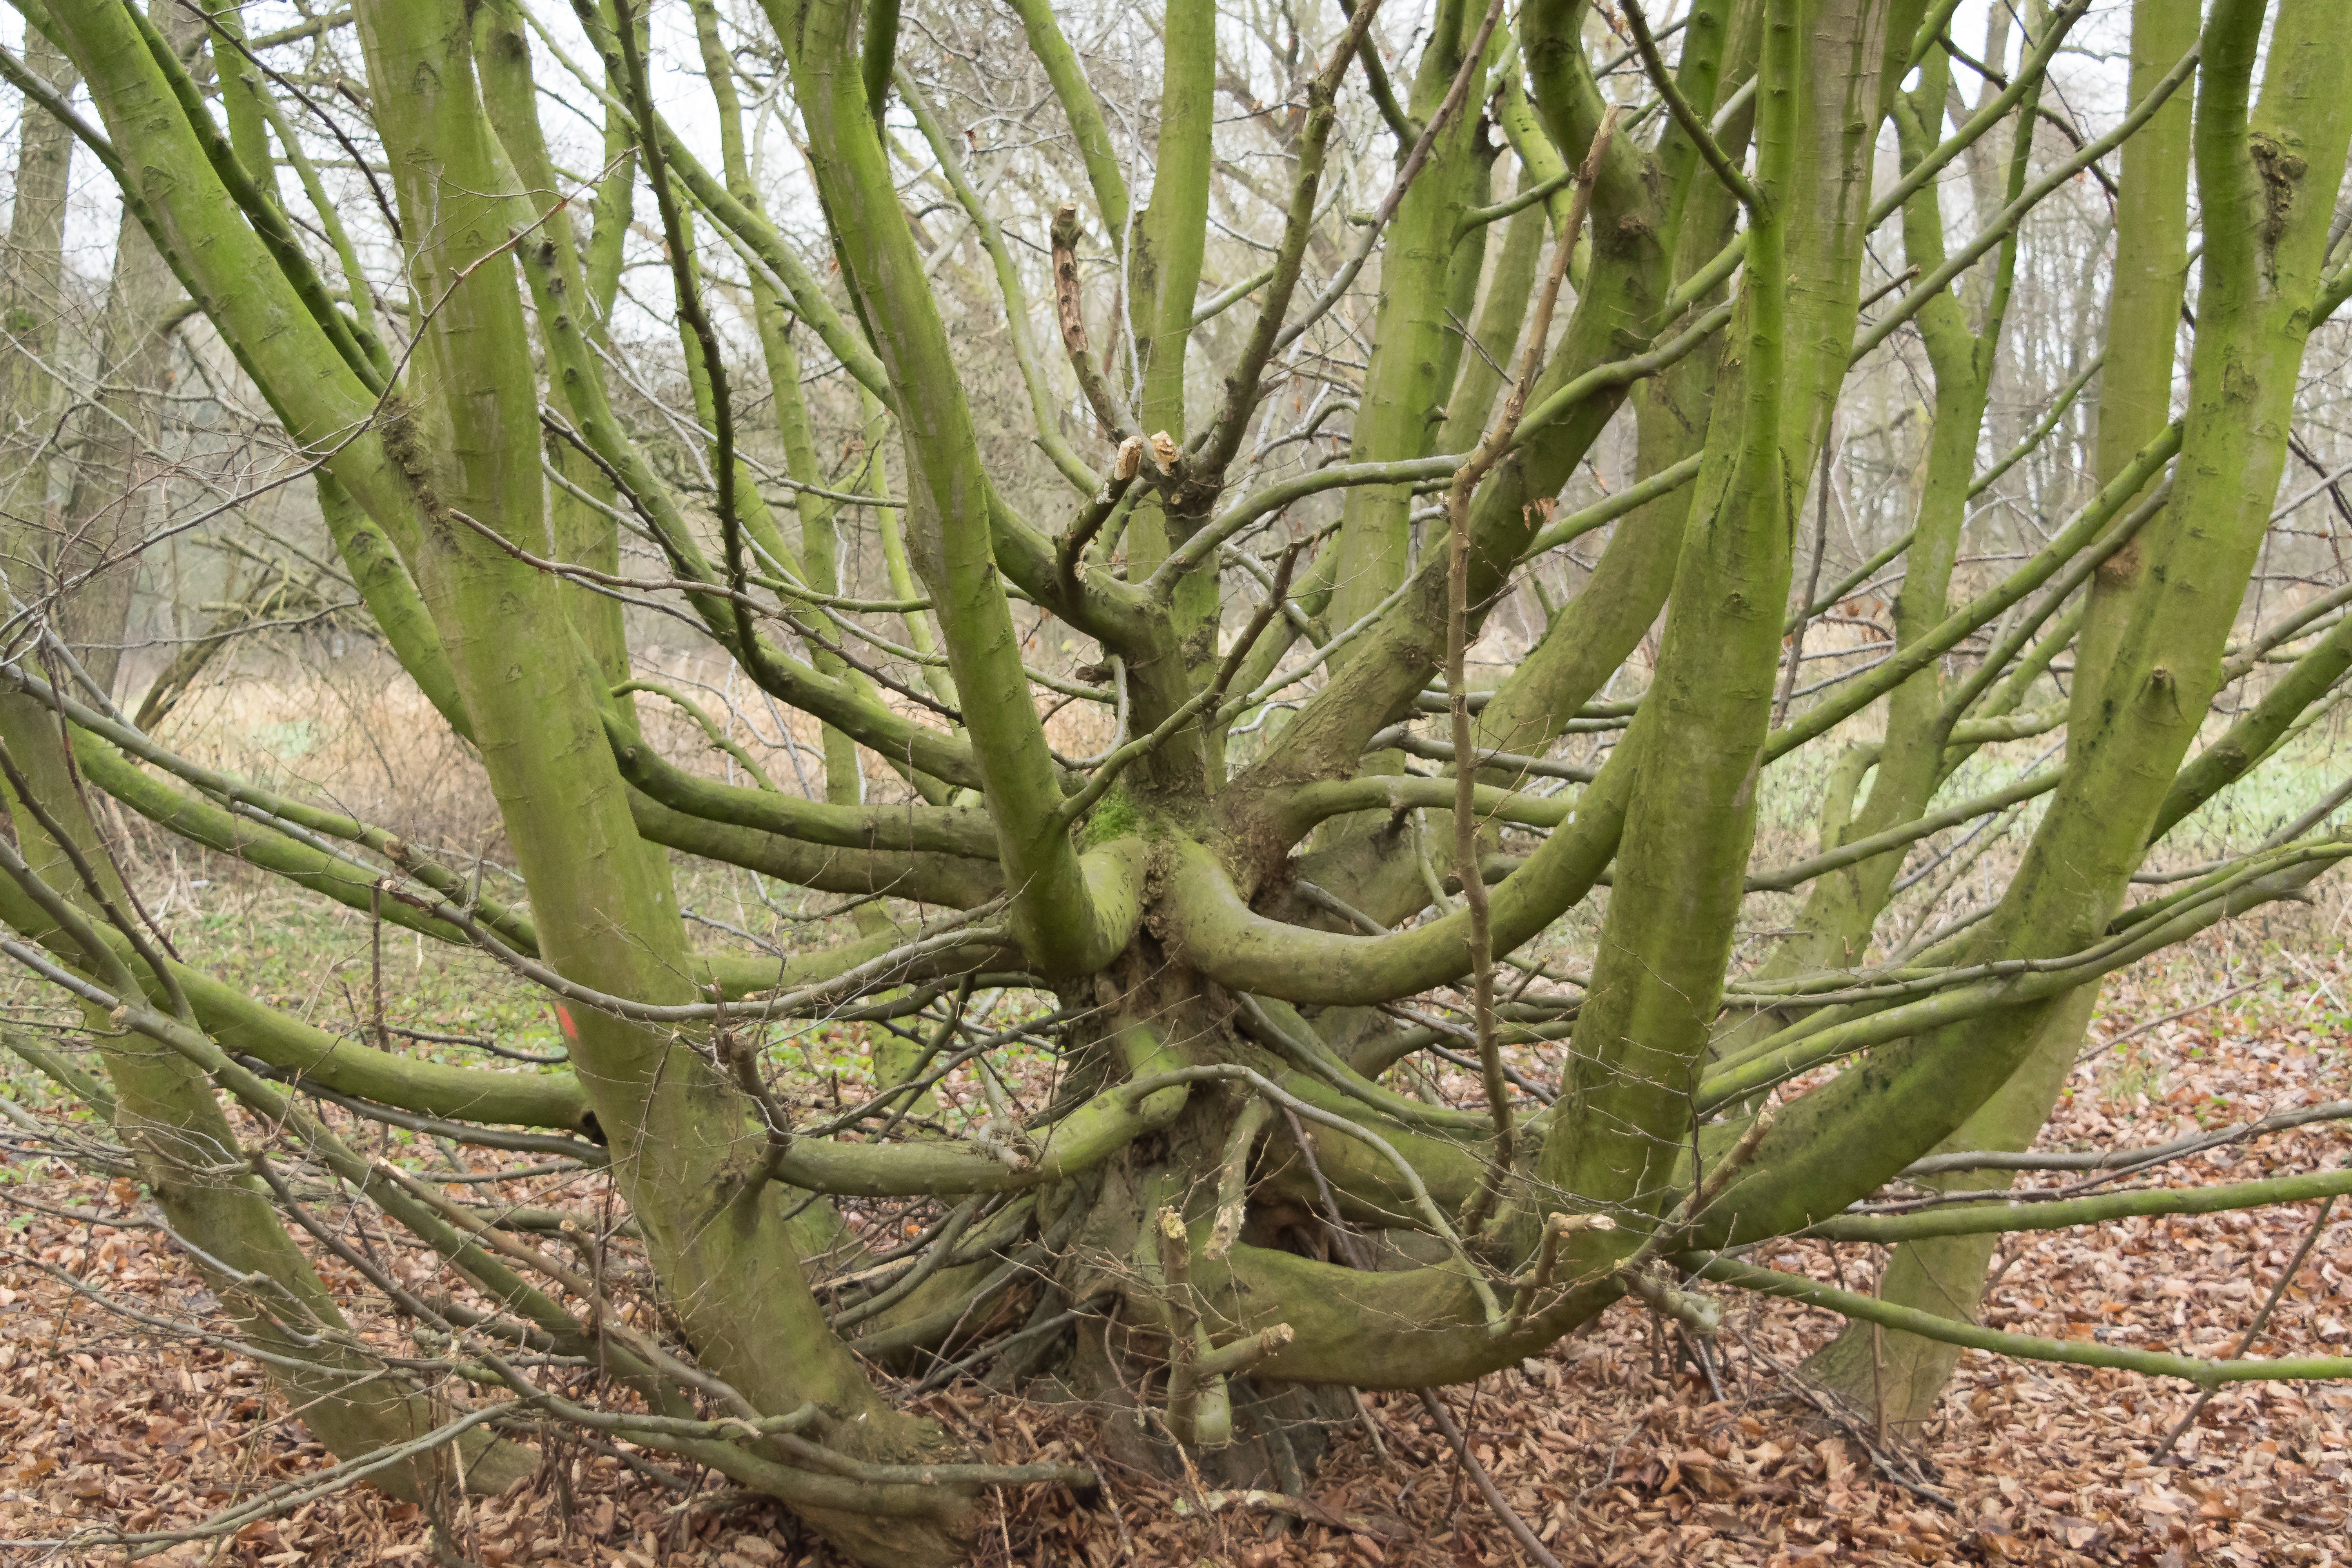
tree, nature, plant, flower, green, autumn, park, botany, flora, aloe, parks, agave, fall leaves, xanthorrhoeaceae, flowering plant, grass family, plant stem, land plant